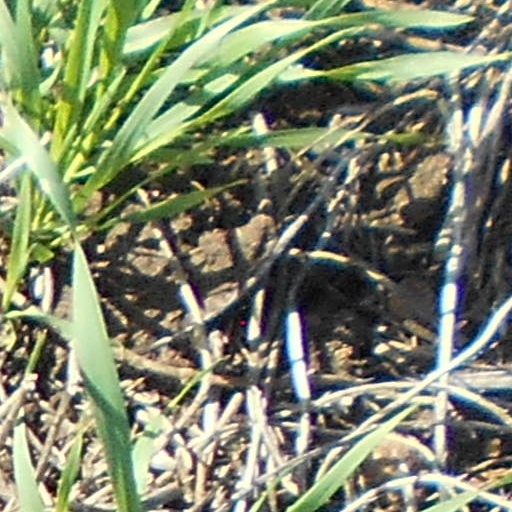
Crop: wheat